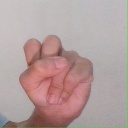
अक्षर: स